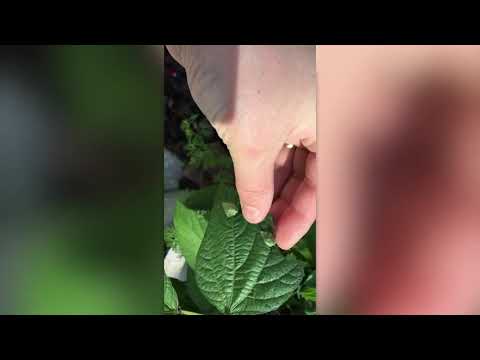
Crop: unknown
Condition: bean